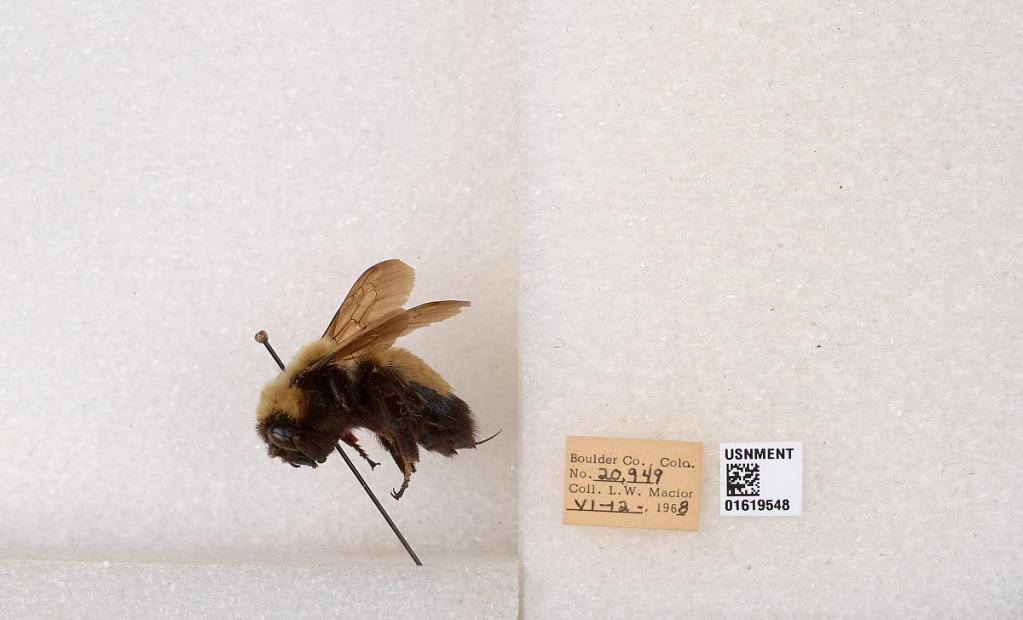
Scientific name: Bombus (Bombus) nevadensis Cresson